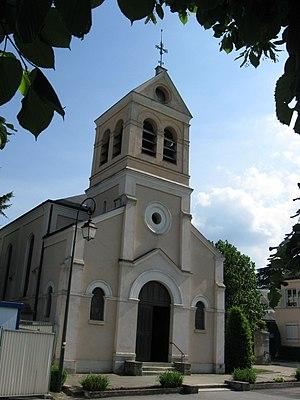
Église catholique Sainte-Eugénie de Marnes-la-Coquette. (département des Hauts-de-Seine, région Île-de-France).
Cet article recense les monuments historiques des Hauts-de-Seine, en France.
L'église Sainte-Eugénie est l'église paroissiale de la commune de Marnes-la-Coquette.